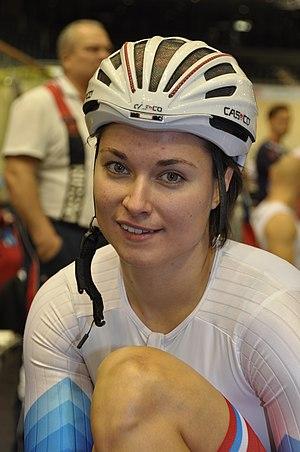
Ekaterina Gnidenko, née le 11 décembre 1992 à Toula, est une coureuse cycliste russe. Spécialiste des épreuves de vitesse et de keirin sur piste, elle a notamment été championne du monde de la vitesse par équipes et du keirin en 2010 en catégorie juniors. Lors de ces championnats du monde, elle a battu deux fois le record du monde de la vitesse par équipes avec Anastasiia Voinova : une première fois en qualification en 35 s 100, puis en finale en 35 s 029.